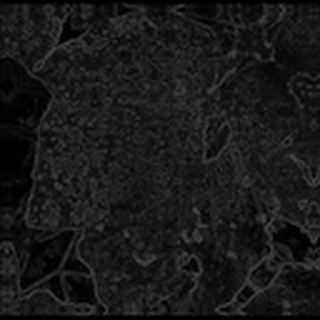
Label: cotton_powdery_mildew